Benveniste

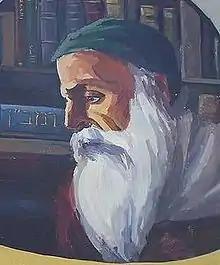
Bonastruc de (ça) Porta - Nahmanides

Dr. David Raphael author of books on Spanish Jewry, director writer of the musical documentary Song of the Sephardi, and short film on Nachmanides 1263 Disputation of Barcelona descends from Vidal Benveniste de Porta, bailiff to King James of Aragon and brother of Rabbi Nachmanides (known as the Ramban)